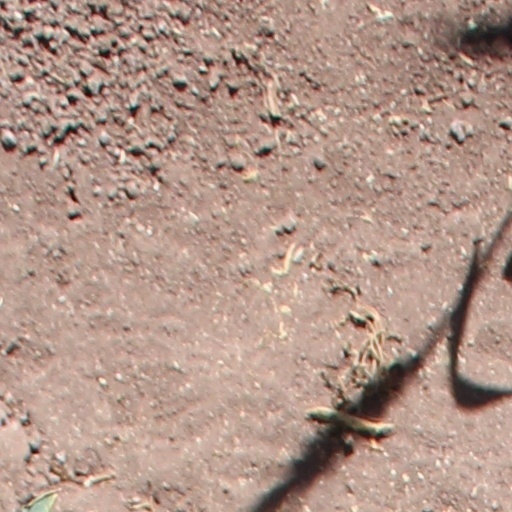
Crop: wheat